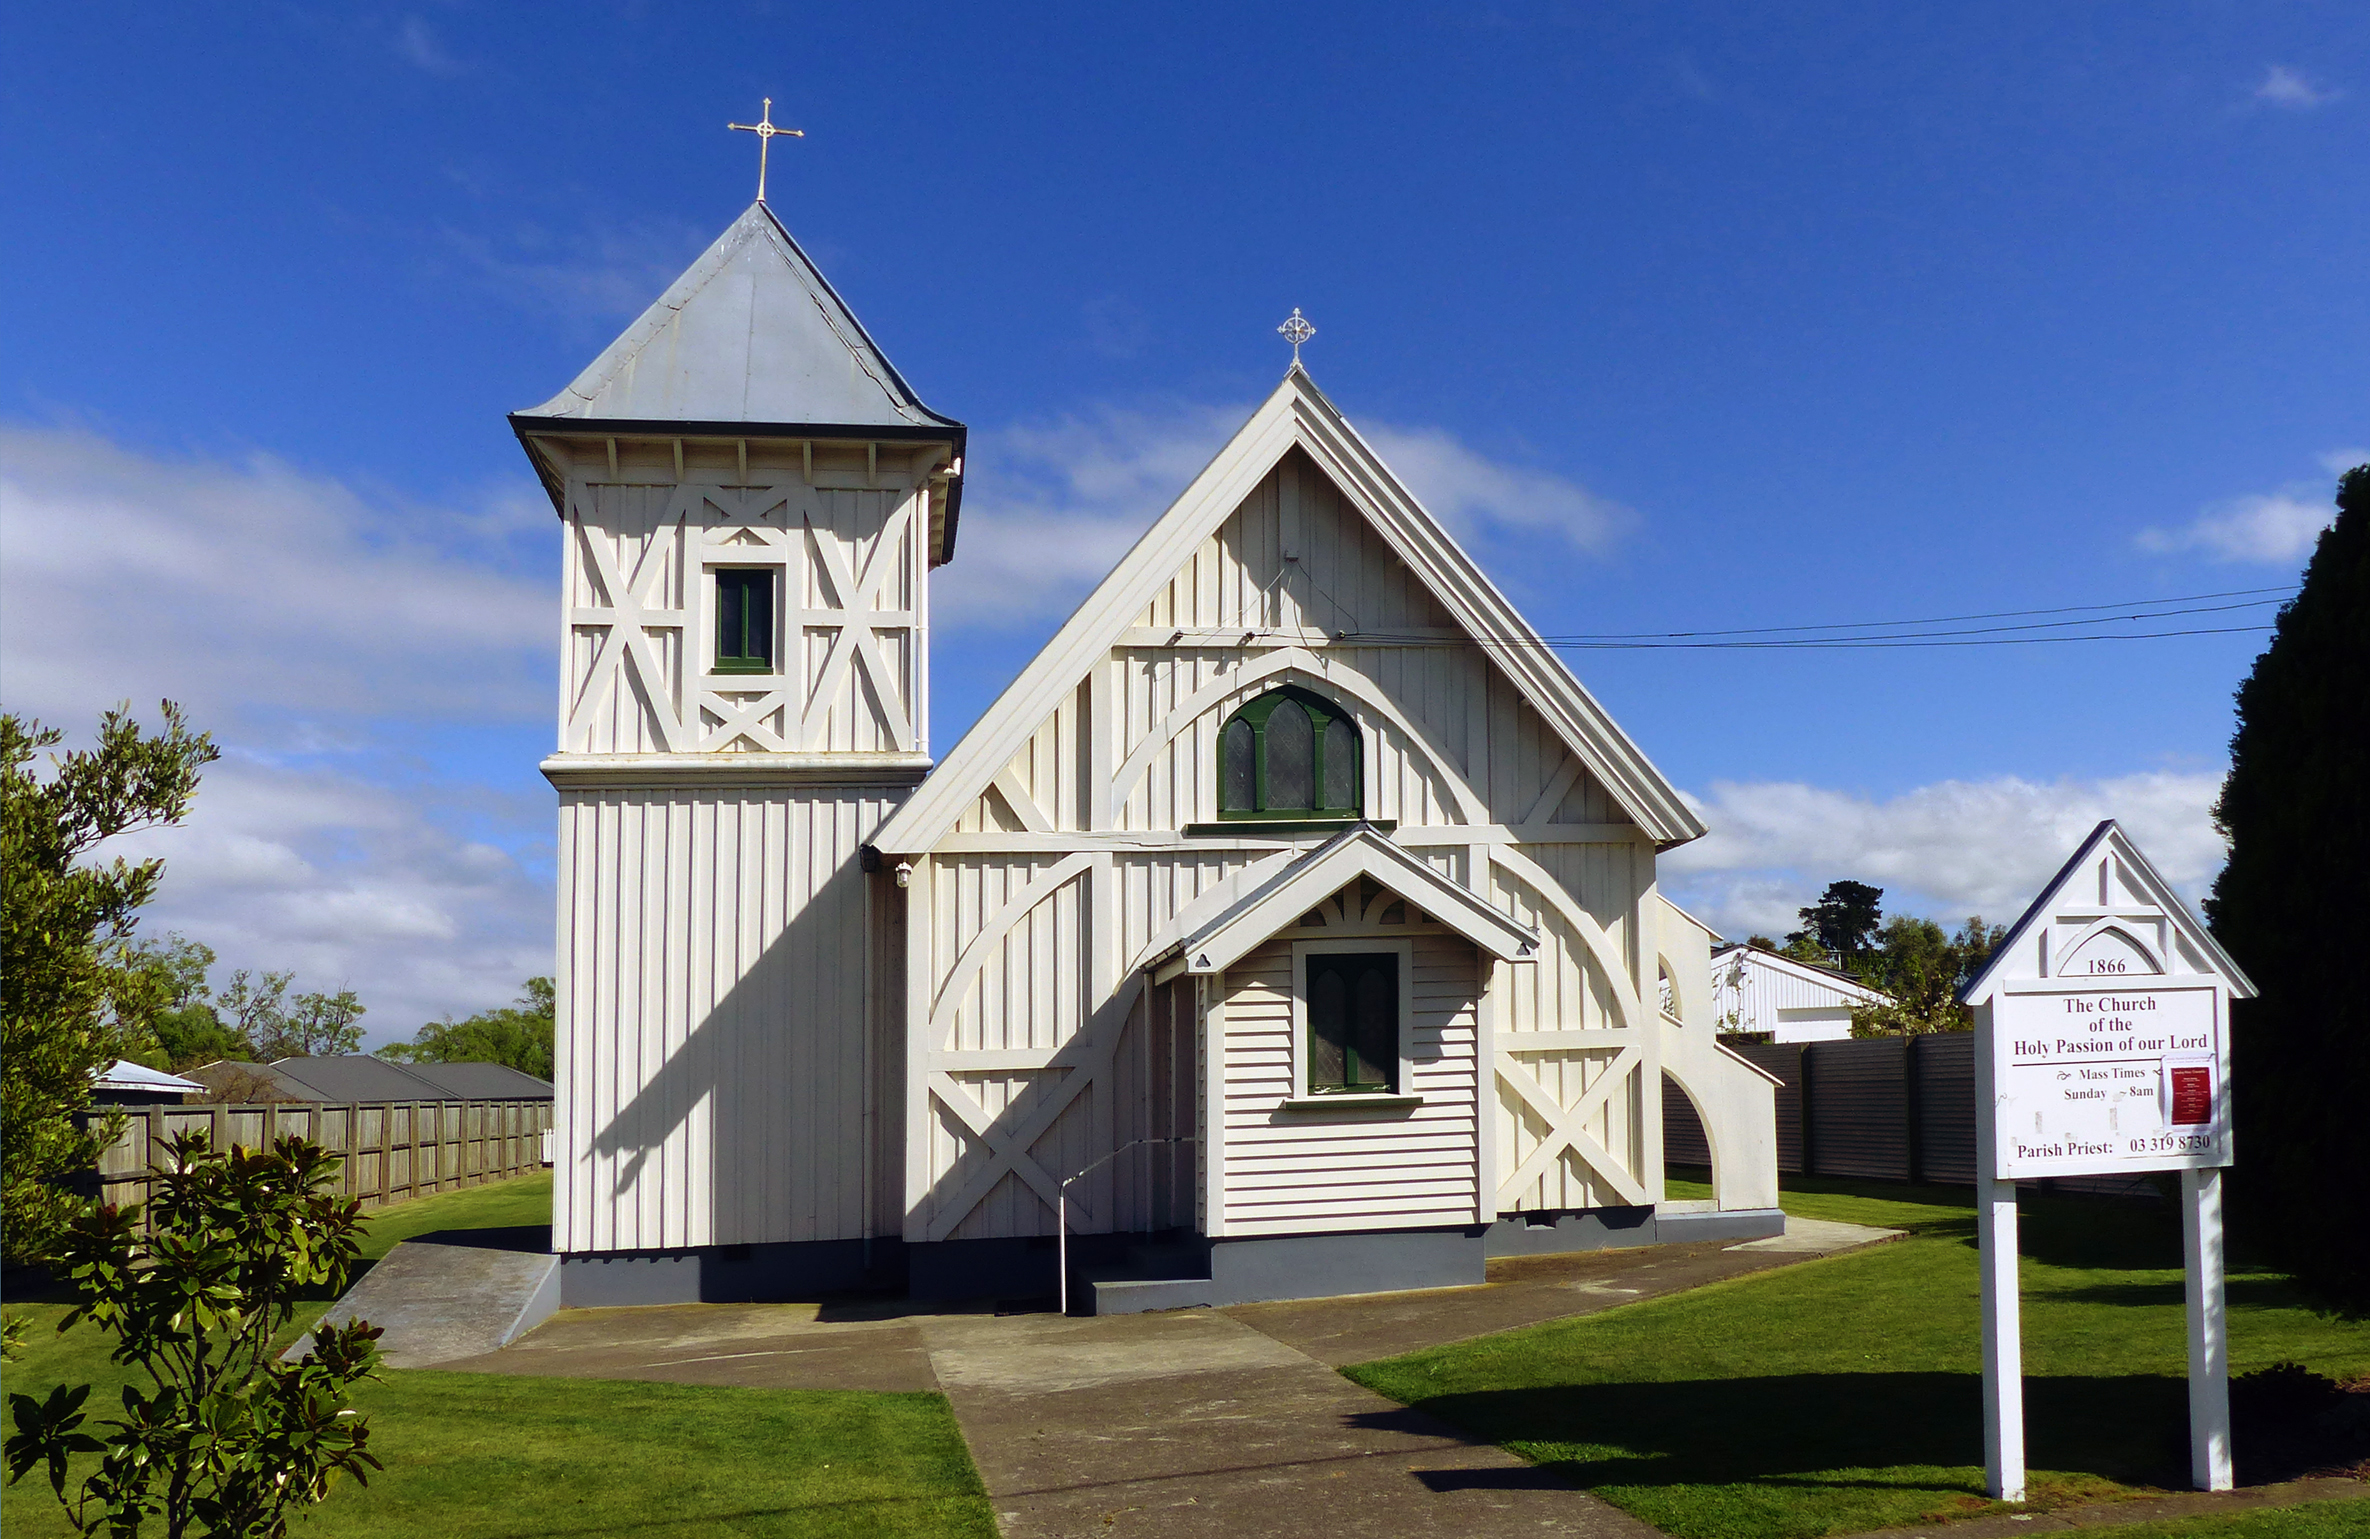
architecture, house, building, home, cottage, facade, church, chapel, place of worship, catholic, steeple, churches, estate, holyplaces, placesofworship, religon, panasonicdmcfz200, amberley, whitechurch, catholicchurchamberley, catholicchurchesnz, residential area